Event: Nepal Earthquake
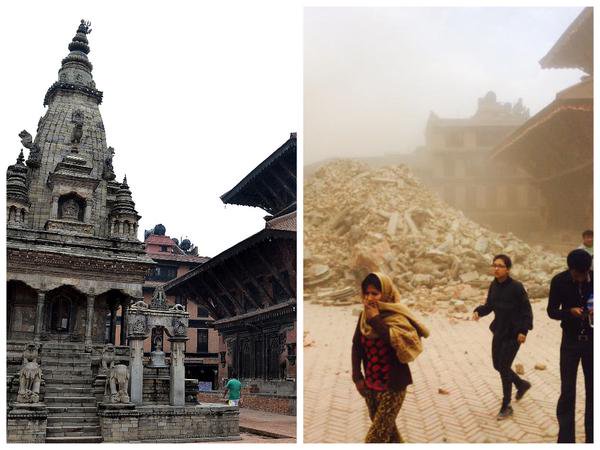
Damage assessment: damage